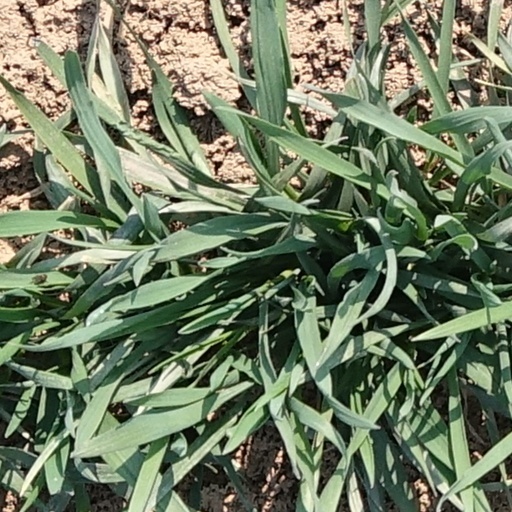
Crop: wheat